Andrew Wiggins

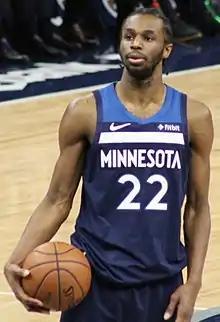
Wiggins in 2019

On October 24, 2018, Wiggins was inactive for only the second time in his career, sitting out the Timberwolves' loss to the Toronto Raptors because of a bruised right quadriceps. The last time Wiggins was inactive was November 10, 2015, when he sat out a loss to the Charlotte Hornets because of a sore right knee. Wiggins returned to action on October 31 against the Utah Jazz after missing three games. He struggled early in the season, culminating in an 0-for-12 shooting night on November 24 against the Chicago Bulls. It was the first time in his career he finished a game scoreless. On December 23, he scored 30 points and hit the go-ahead layup with 14 seconds remaining to help the Timberwolves defeat the Oklahoma City Thunder 114–112. He topped that total with 31 points on January 2 against the Boston Celtics. On January 6, he scored 25 of his 28 points in the first half of the Timberwolves' 108–86 win over the Los Angeles Lakers. Two days later, he had a season-high 40 points and 10 rebounds in a 119–117 win over the Thunder. On January 18 against the San Antonio Spurs, Wiggins passed Sam Mitchell (7,161) for second place on the franchise's career scoring list. On January 27, he scored a game-high 35 points in a 125–111 loss to the Jazz.